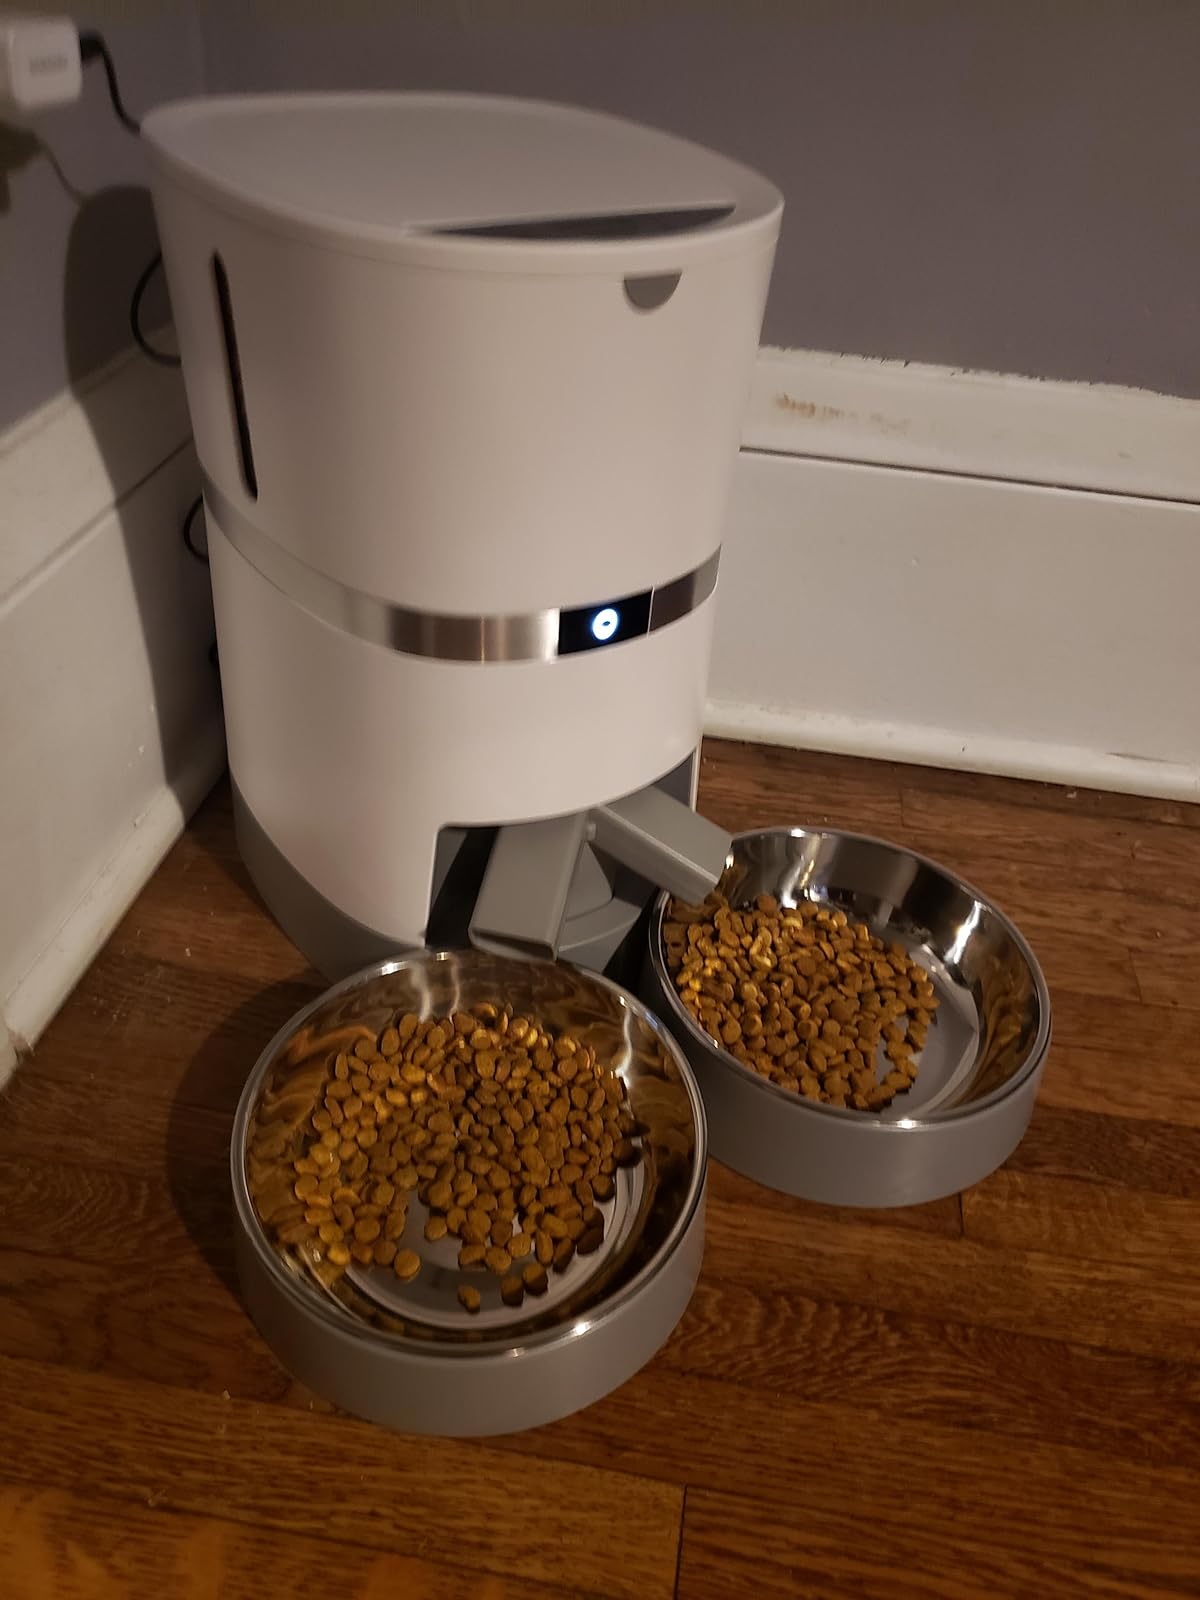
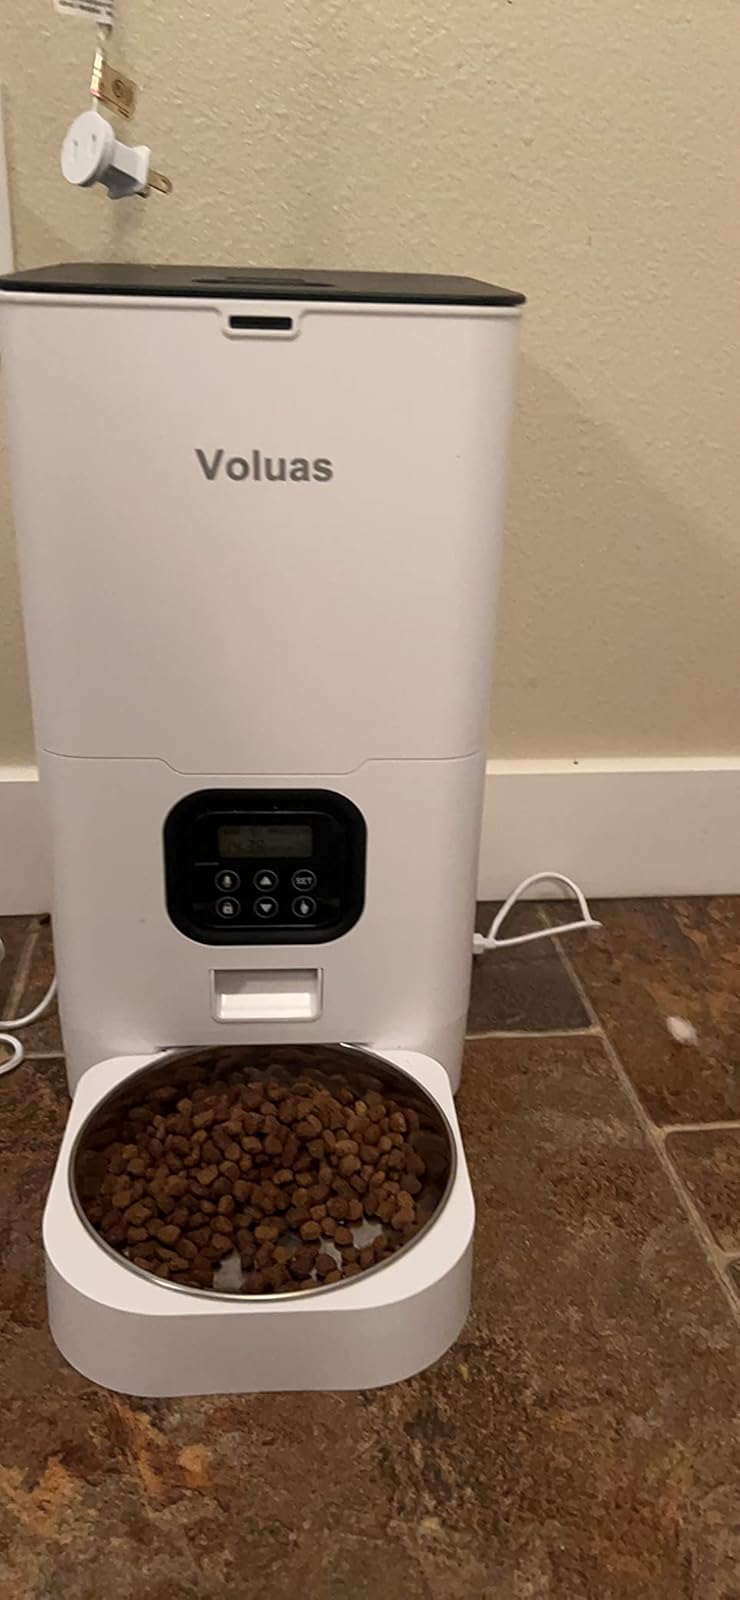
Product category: items_feeder
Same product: no